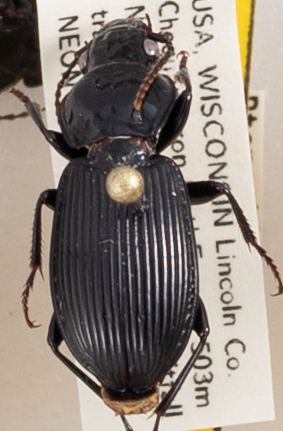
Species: Pterostichus novus
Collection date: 2018-07-24
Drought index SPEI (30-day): -0.71
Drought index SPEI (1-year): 0.17
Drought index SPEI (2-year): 2.09